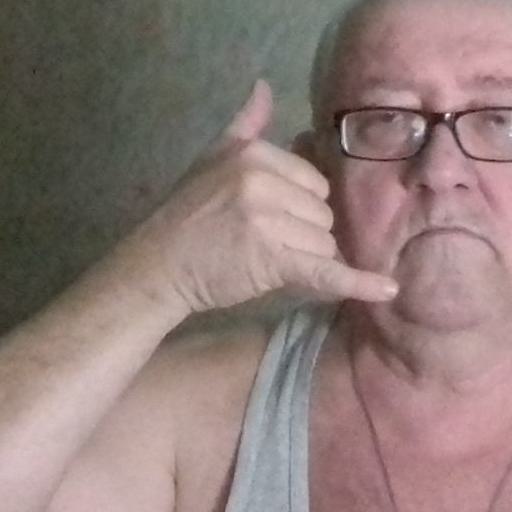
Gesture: call